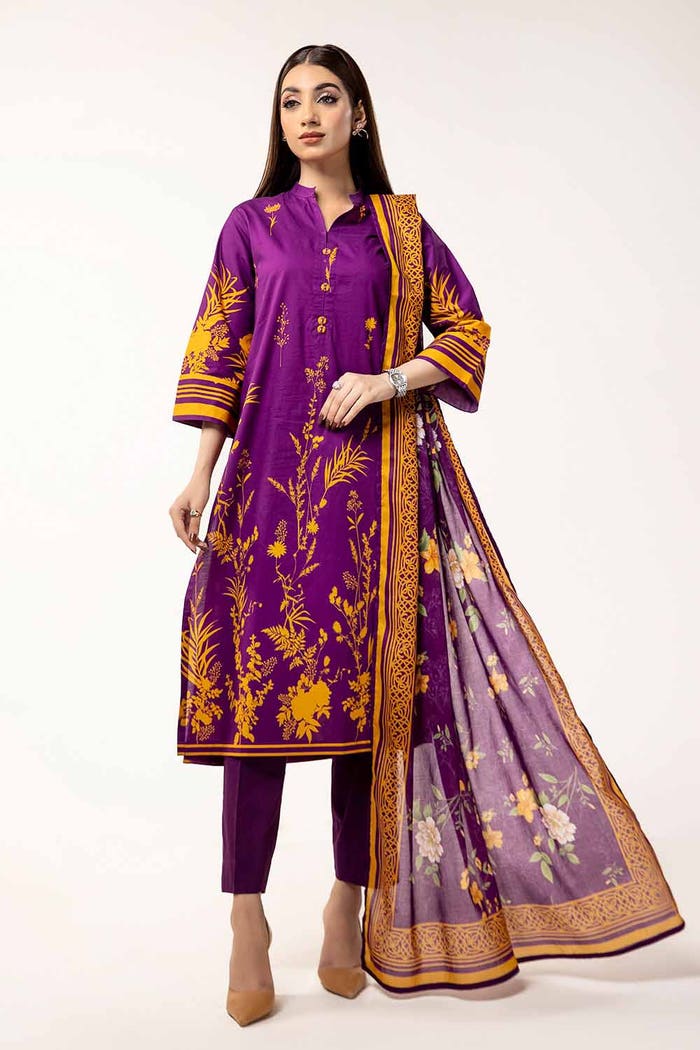
purple multi embroidered salwar suit